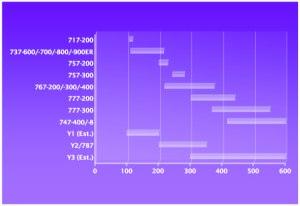
"Yellowstone est le nom d’un projet de la société aéronautique Boeing lancé au début des années 2000 visant à lancer de nouveaux avions commerciaux. Il devrait remplacer à terme les modèles précédents. Il utilisera de nouvelles technologies comme des nouveaux matériaux composites pour les structures, plus de systèmes électriques remplaçant les systèmes hydrauliques et des réacteurs plus efficaces comme le General Electric GEnx, le CFM International LEAP56 et le Rolls-Royce Trent 1000. Le terme ""Yellowstone"" se réfère aux technologies alors que les dénominations Y1, Y2 et Y3 se rapportent aux appareils à remplacer.
Le Boeing 747 est un avion de ligne à réaction américain à fuselage large construit depuis 1969 par Boeing, souvent désigné par son surnom, Jumbo Jet ou Reine des Ciels. Sa « bosse » caractéristique à l'avant du fuselage fait du 747 un appareil particulièrement reconnaissable. Le 747 est également le premier avion de ligne à fuselage large. Construit aux États-Unis par le groupe Boeing Commercial Airplanes, le 747 dans sa première version a une capacité deux fois et demi supérieure à celle du Boeing 707 qui est l'un des grands avions commerciaux des années 1960. Effectuant son premier vol le 9 février 1969 et mis en service en janvier 1970, le 747 détient pendant 37 ans le record de la capacité de passagers, jusqu'à l'arrivée de l'Airbus A380.